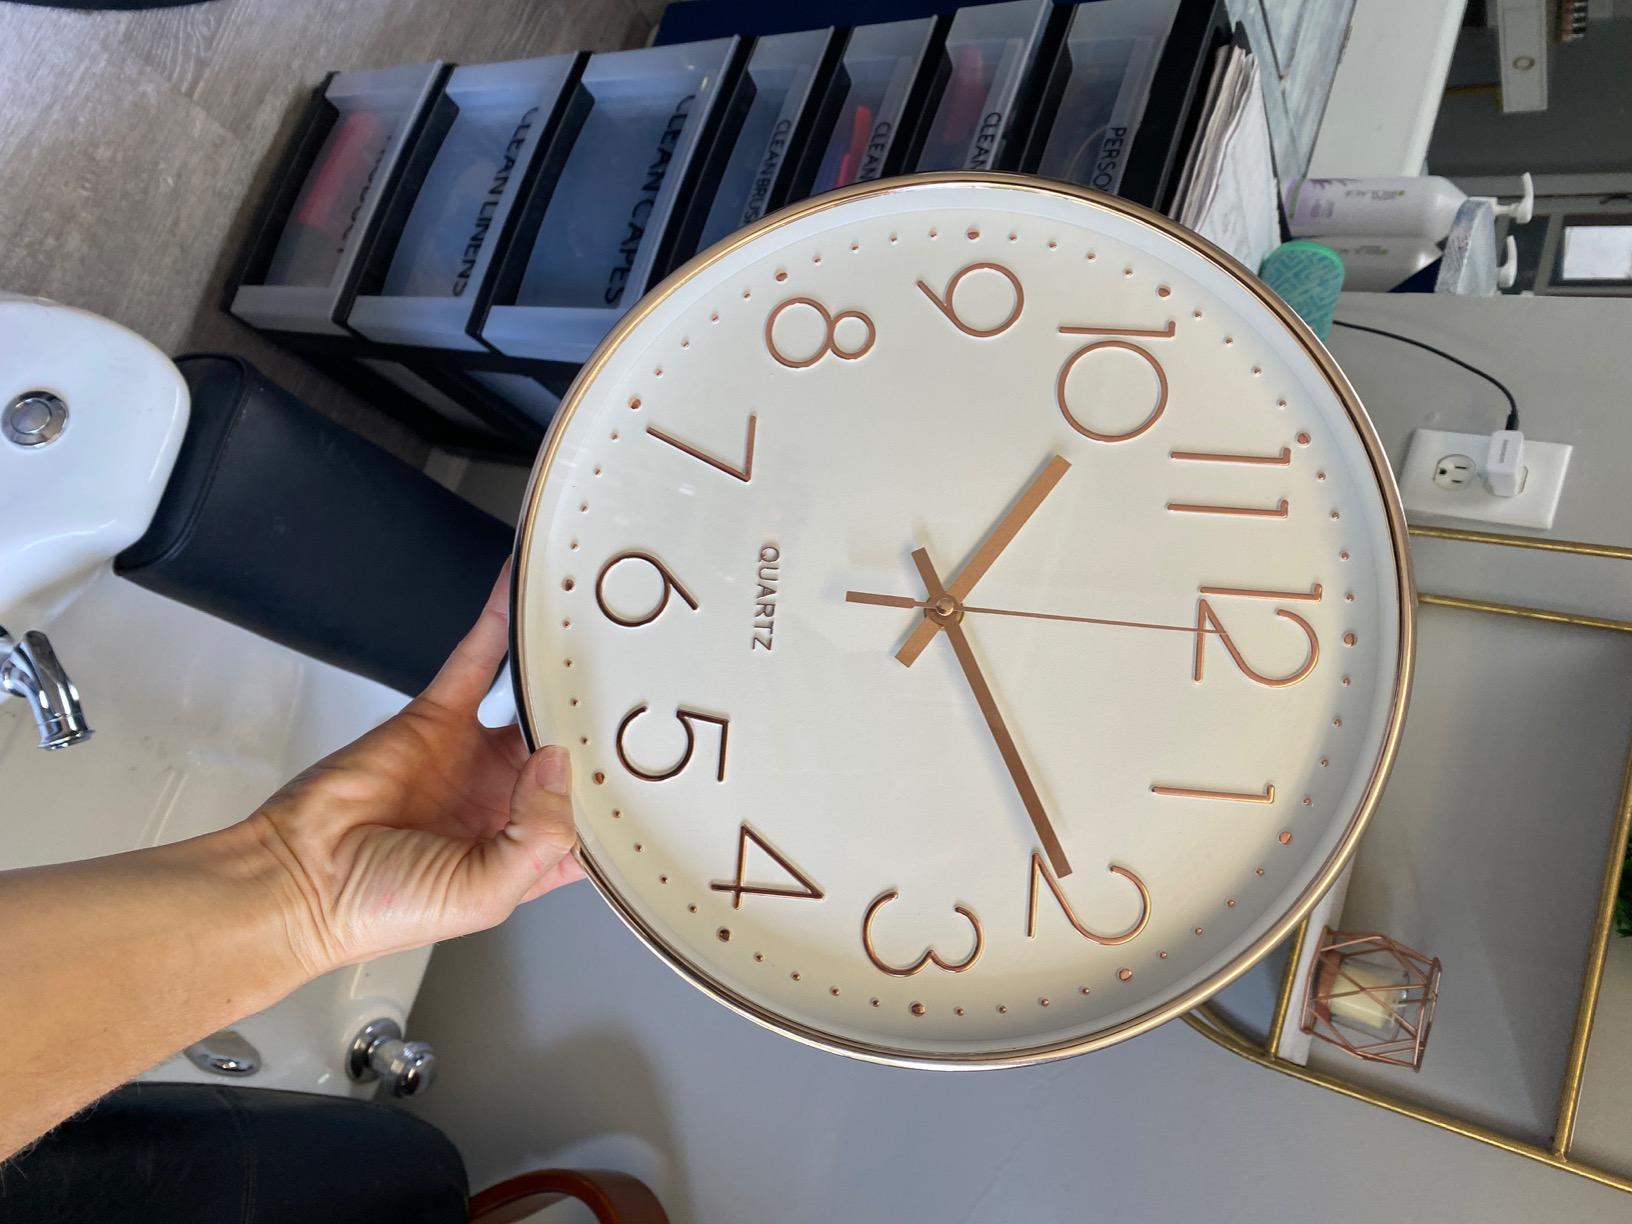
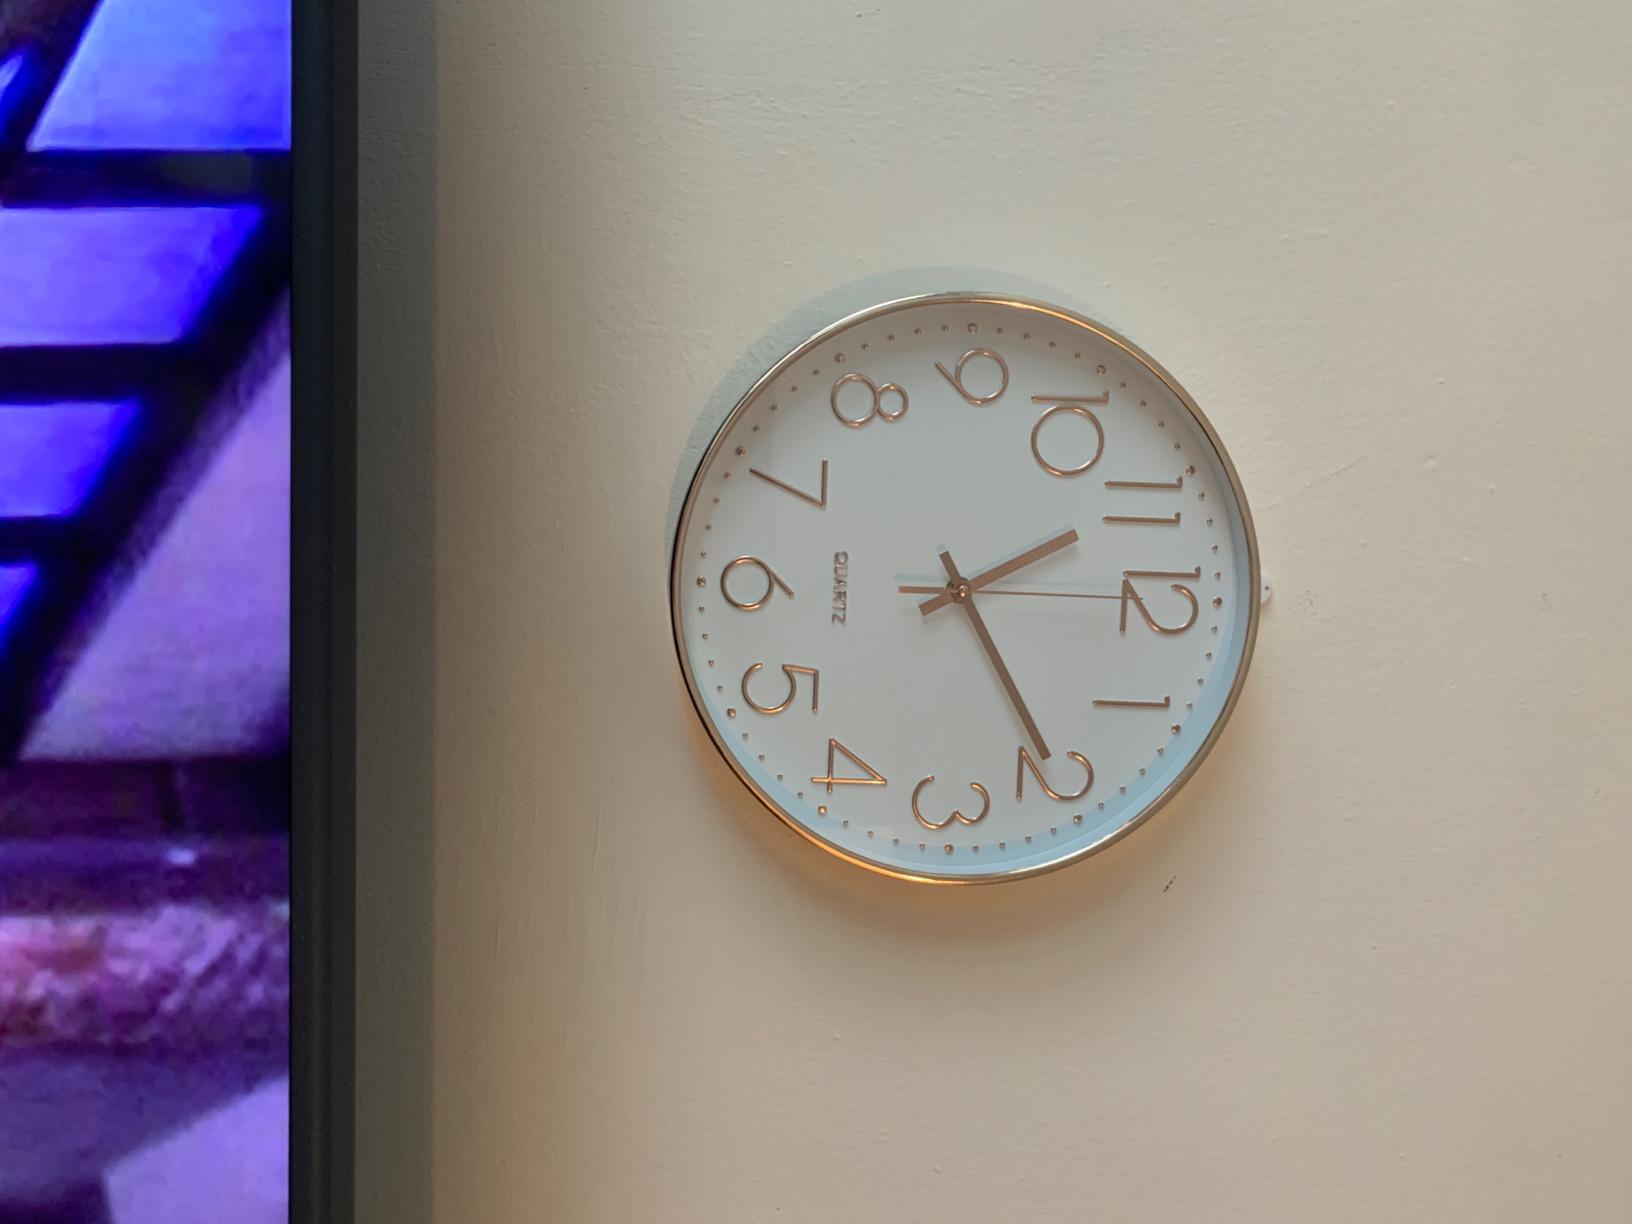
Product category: clock
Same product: yes